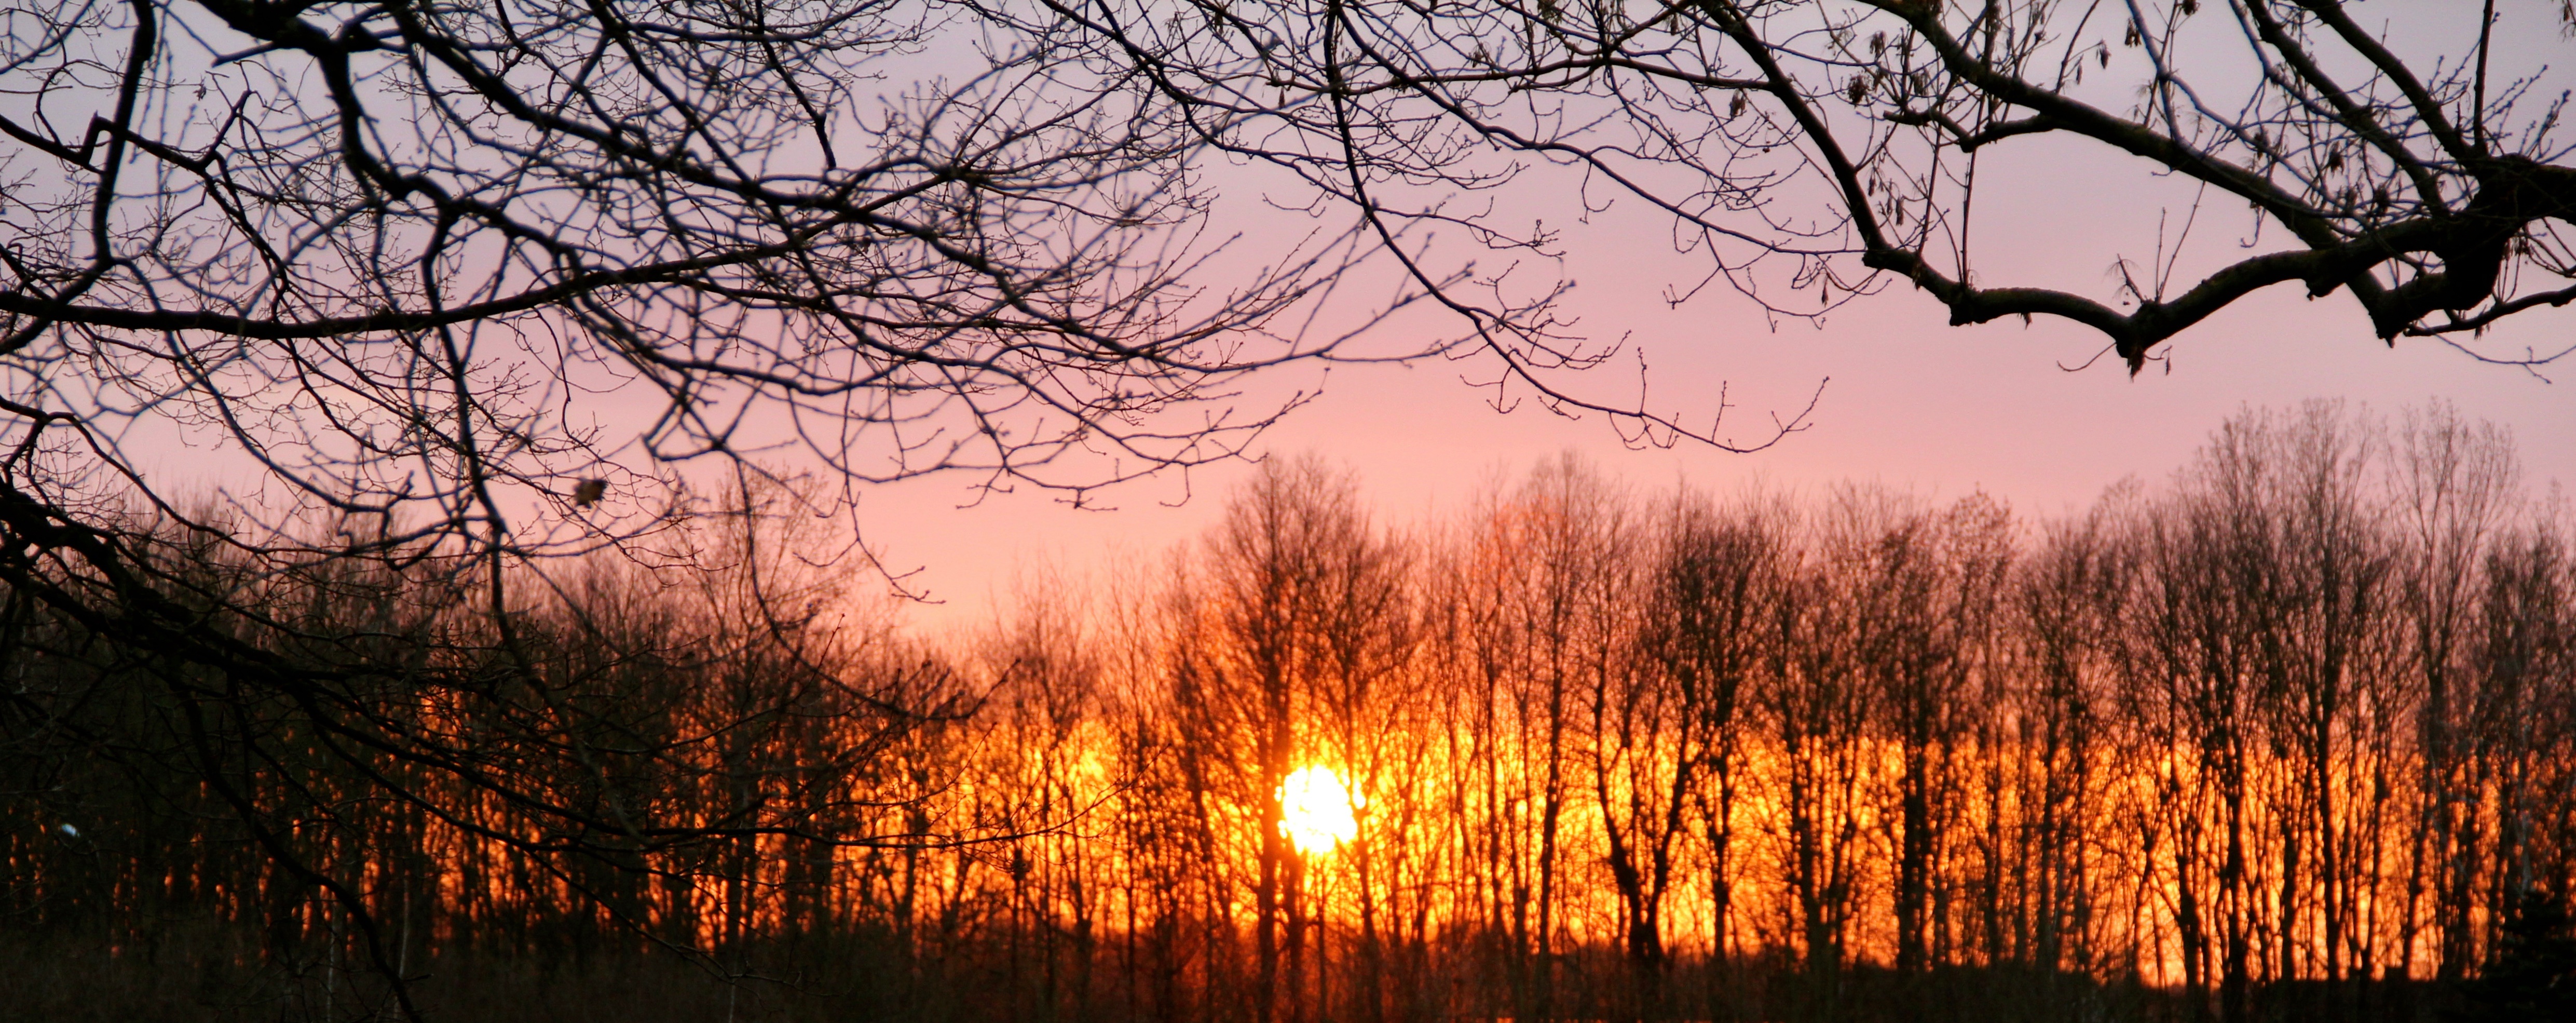
tree, nature, forest, branch, winter, plant, sunrise, sunset, mist, sunlight, morning, flower, dawn, dusk, evening, twilight, autumn, park, season, trees, habitat, mood, kahl, orange sky, atmospheric phenomenon, woody plant